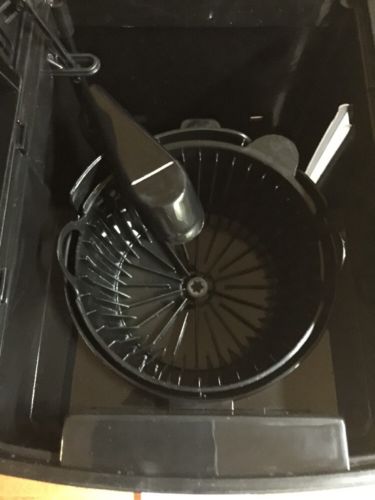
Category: coffee maker